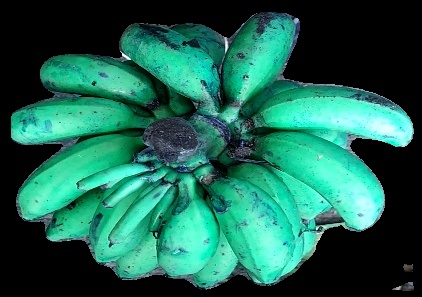
Variety: rasbale
Grade: grade3